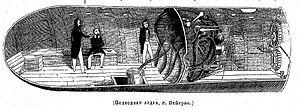
Prosper-Antoine Payerne, né en 1806 à Theys et décédé en 1886 à Cherbourg, est un médecin, pharmacien et ingénieur français.